Apink

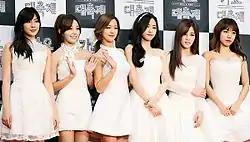
Apink at the 2014 KBS Song Festival red carpet

The group released their debut EP, "Seven Springs of Apink", and the music video for its lead single, "Mollayo" ("I Don't Know"), on April 19, 2011. The album consists of five songs, including "It Girl" and "Wishlist". The music video for "Mollayo" featured Beast's Lee Gi-kwang. Apink made their debut stage performance with "Mollayo" on Mnet's "M Countdown" on April 21 to promote their album. After several months of promoting "Mollayo", they began promoting "It Girl". Apink also recorded the song "Uri Geunyang Saranghage Haejuseyo" ("Please Let Us Love") for the SBS drama, "Protect the Boss", the soundtrack of which was released in September 2011. In November, Apink began recording a reality television show called "Birth of a Family" with boy band Infinite. The show followed the efforts of the two idol groups to care for abandoned and mistreated animals over the course of eight weeks. The group released their second EP, "Snow Pink", on November 22, 2011, featuring the lead single "My My", a song composed by Shinsadong Tiger. Promotions for "My My" began on November 25 on KBS' "Music Bank". The promotions for "My My" included a one-day idol tea café, serving fans to raise profits for charity, where the group members prepared the food and drinks themselves. The members also auctioned off personal items for charity. Still in November, Apink received their first award, the Female Rookie Award, at the 2011 Mnet Asian Music Awards held in Singapore. In December, Apink and Beast released a music video of the song "Skinny Baby" for school uniform brand Skoolooks. In January 2012, they received three more Rookie Awards, at the Korean Culture & Entertainment Awards, the Golden Disk Awards held in Osaka, and the High 1 Seoul Music Awards in Seoul.